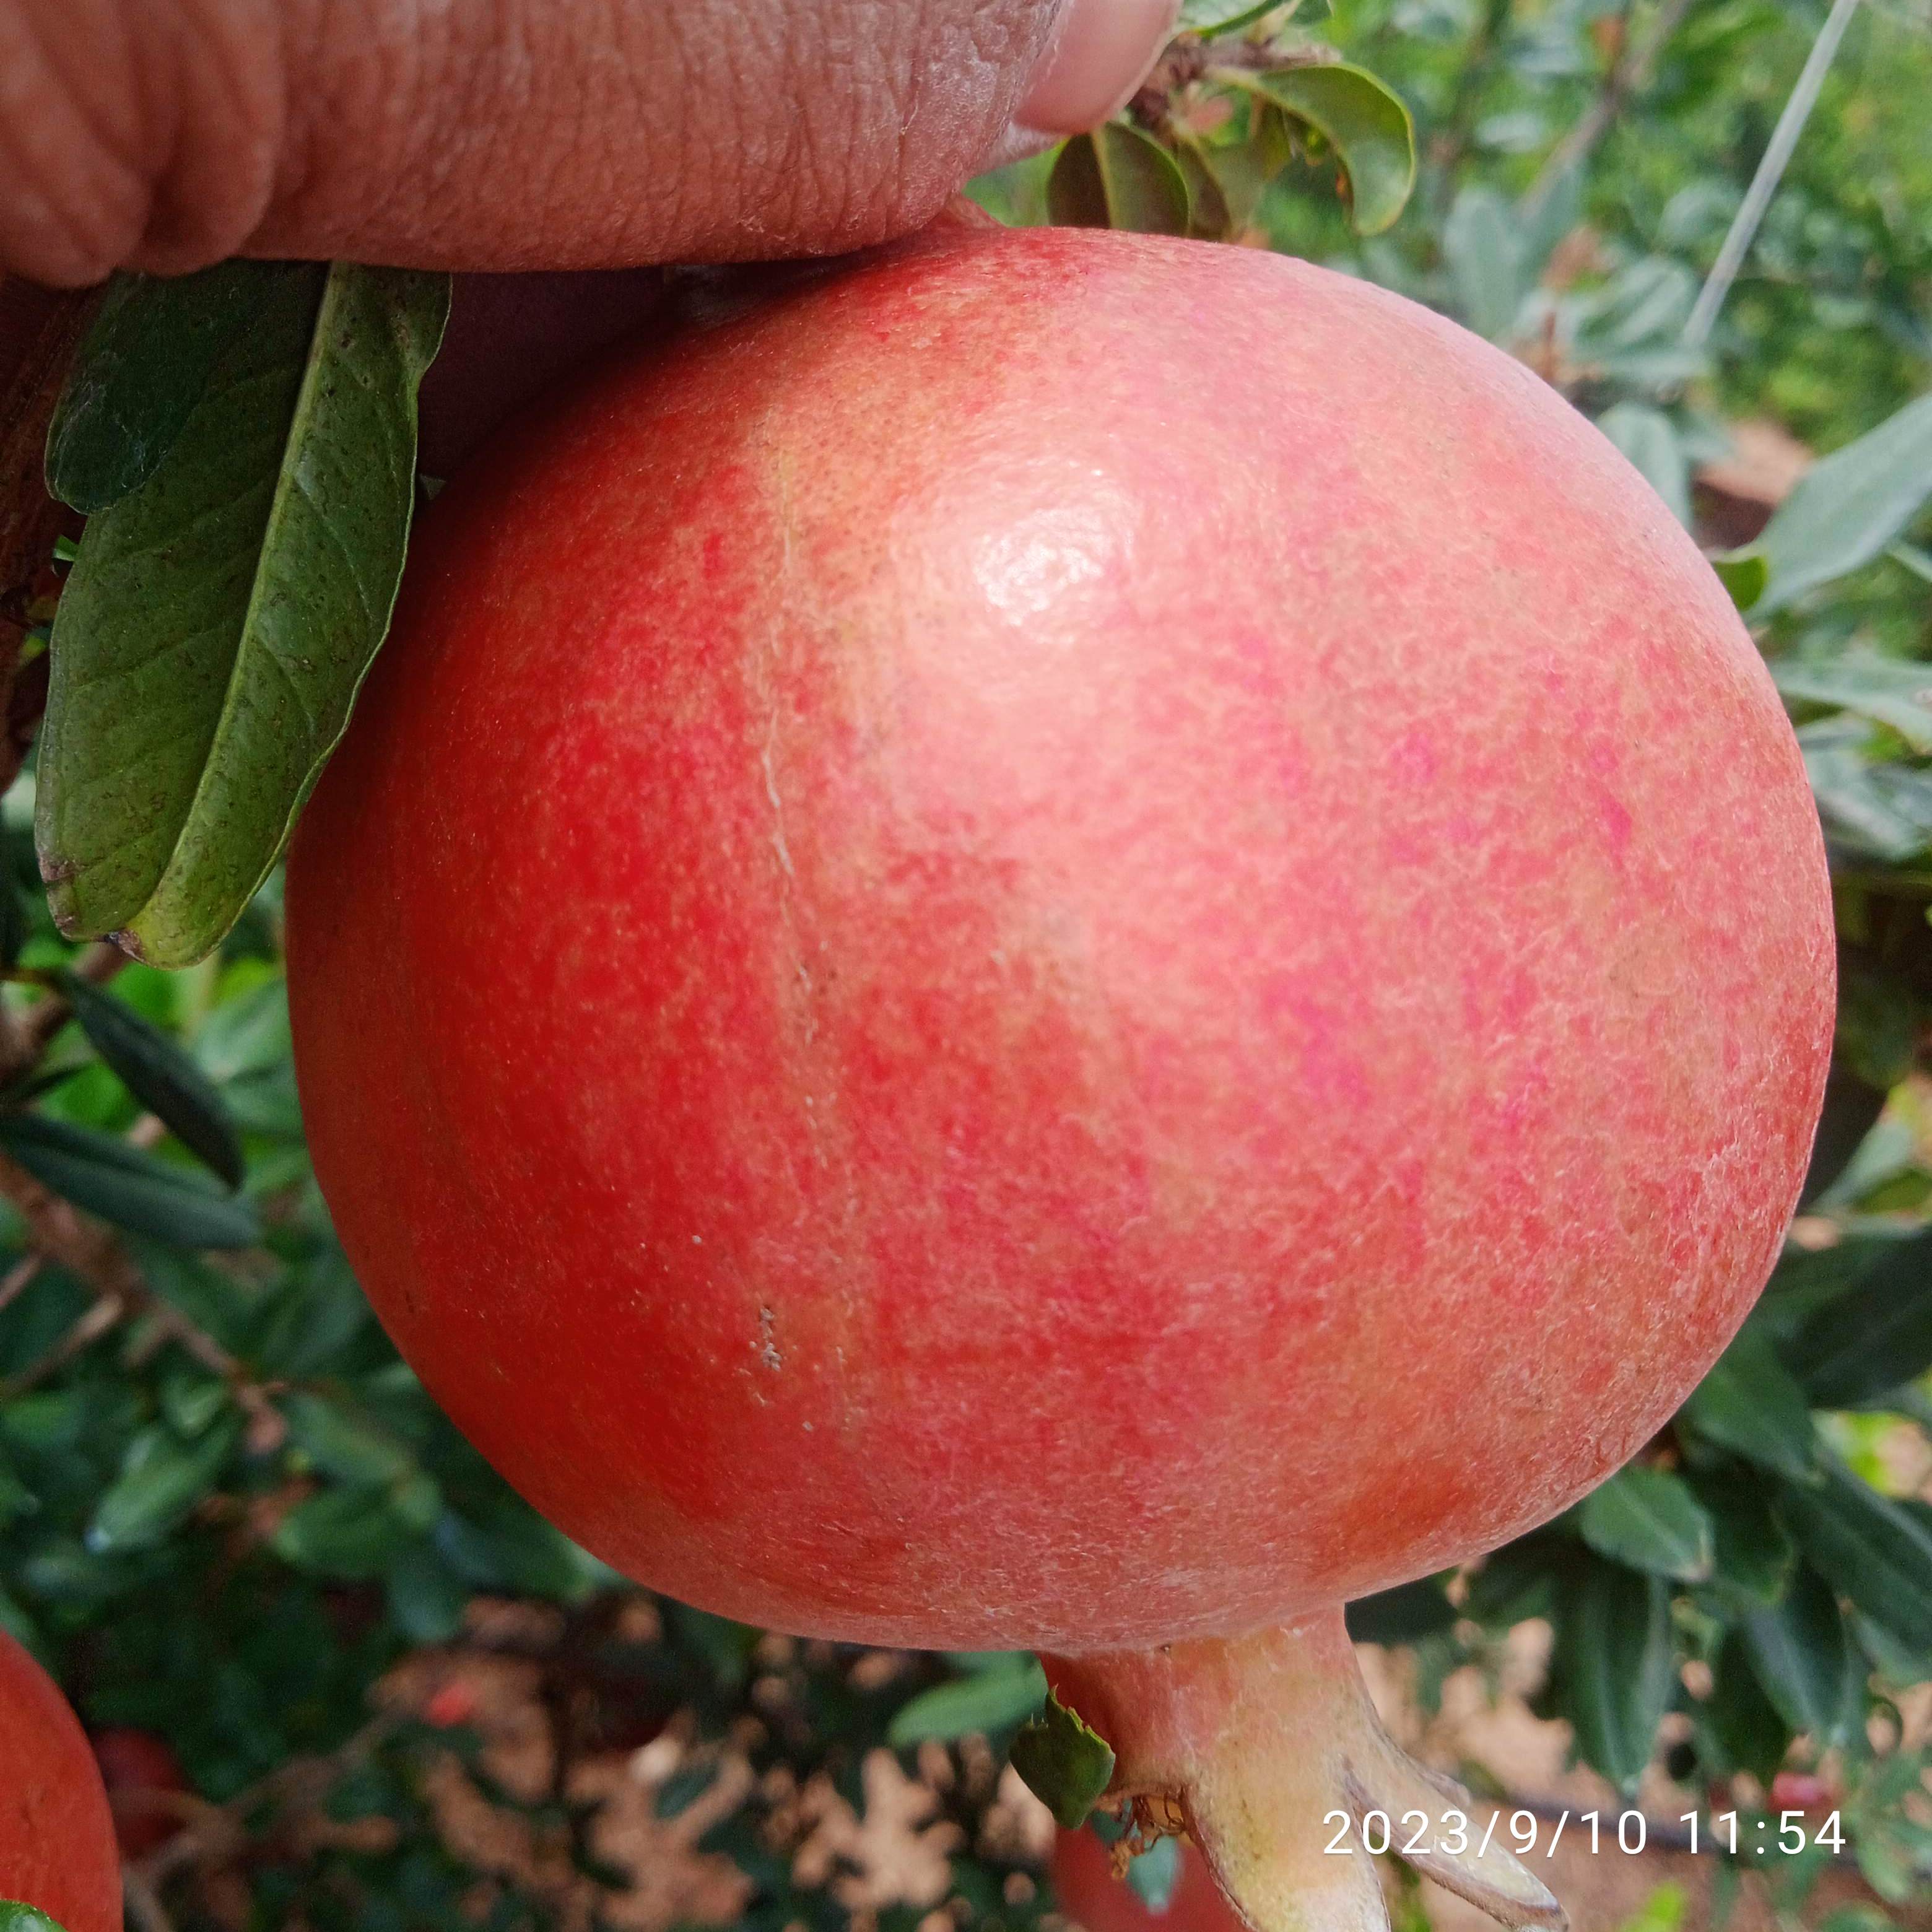
Label: Healthy